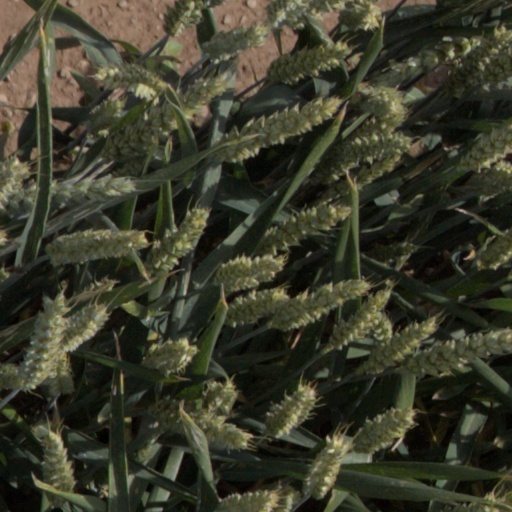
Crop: wheat